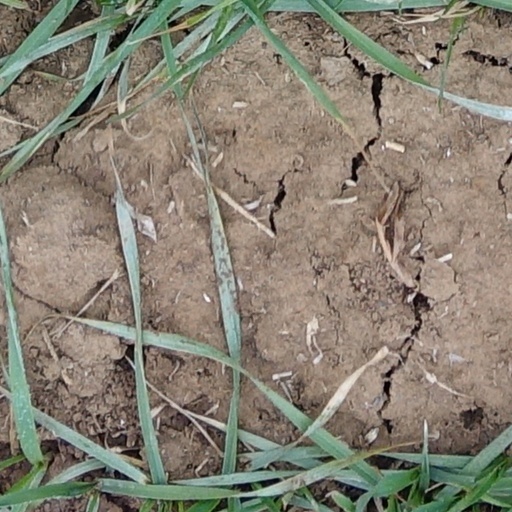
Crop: wheat